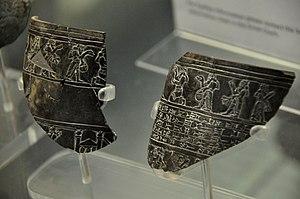
Nergal est un dieu des Enfers du panthéon mésopotamien. Il est considéré couramment comme une divinité d'origine sémitique, cohabitant avec la déesse infernale sumérienne, Ereshkigal, qui est à partir d'un certain moment de l'histoire religieuse mésopotamienne considérée comme sa parèdre, comme décrit dans le mythe de Nergal et Ereshkigal. Il est assimilé à une autre divinité infernale et destructrice, Erra.